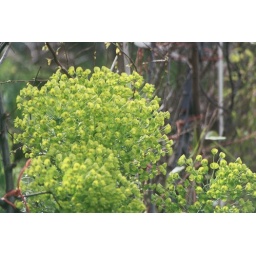
that green plant i love and want in my own garden